Marcio Lassiter

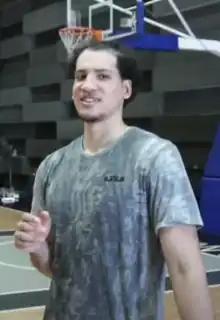
Lassiter in 2018

On April 20, 2012, the Philippine Basketball Association approved the trade in which Powerade sent Marcio Lassiter and Celino Cruz to the Petron Blaze Boosters for Rey Guevarra, Rabeh Al-Hussaini, and Lordy Tugade. However, an injury prevented him to play for the entire duration of the 2012 PBA Governors Cup. He played his first game as a Booster, on October 26, 2012, at the final minute of their contest against GlobalPort through a 3-pointer. The next game, Lassiter only scored 5 points on 2-for-7 from the field. He misses his five 3-point attempts in that game in a loss to the Air21 Express. On November 14, Lassiter recorded his first double-figure scoring output with 12 points to go along with 2 rebounds in 21 minutes of playing time on a 96–86 win over the Rain or Shine Elasto Painters.